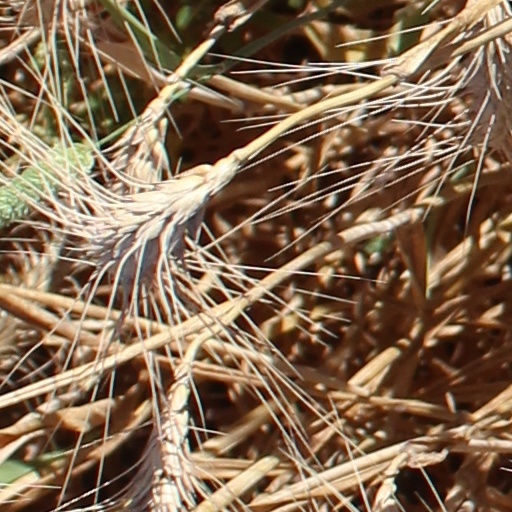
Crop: wheat